Tianjin Binhai International Airport

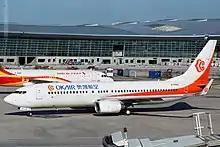
An Okay Airways Boeing 737-800 at Binhai

In 2008, the airport handled 166,558 tonnes of freight, and became the 11th busiest airport in China. Tianjin Airport is also among the fastest-growing airports in China, registering a 20.2% increase by passenger traffic and a 33.2% increase in terms of cargo traffic in 2008.